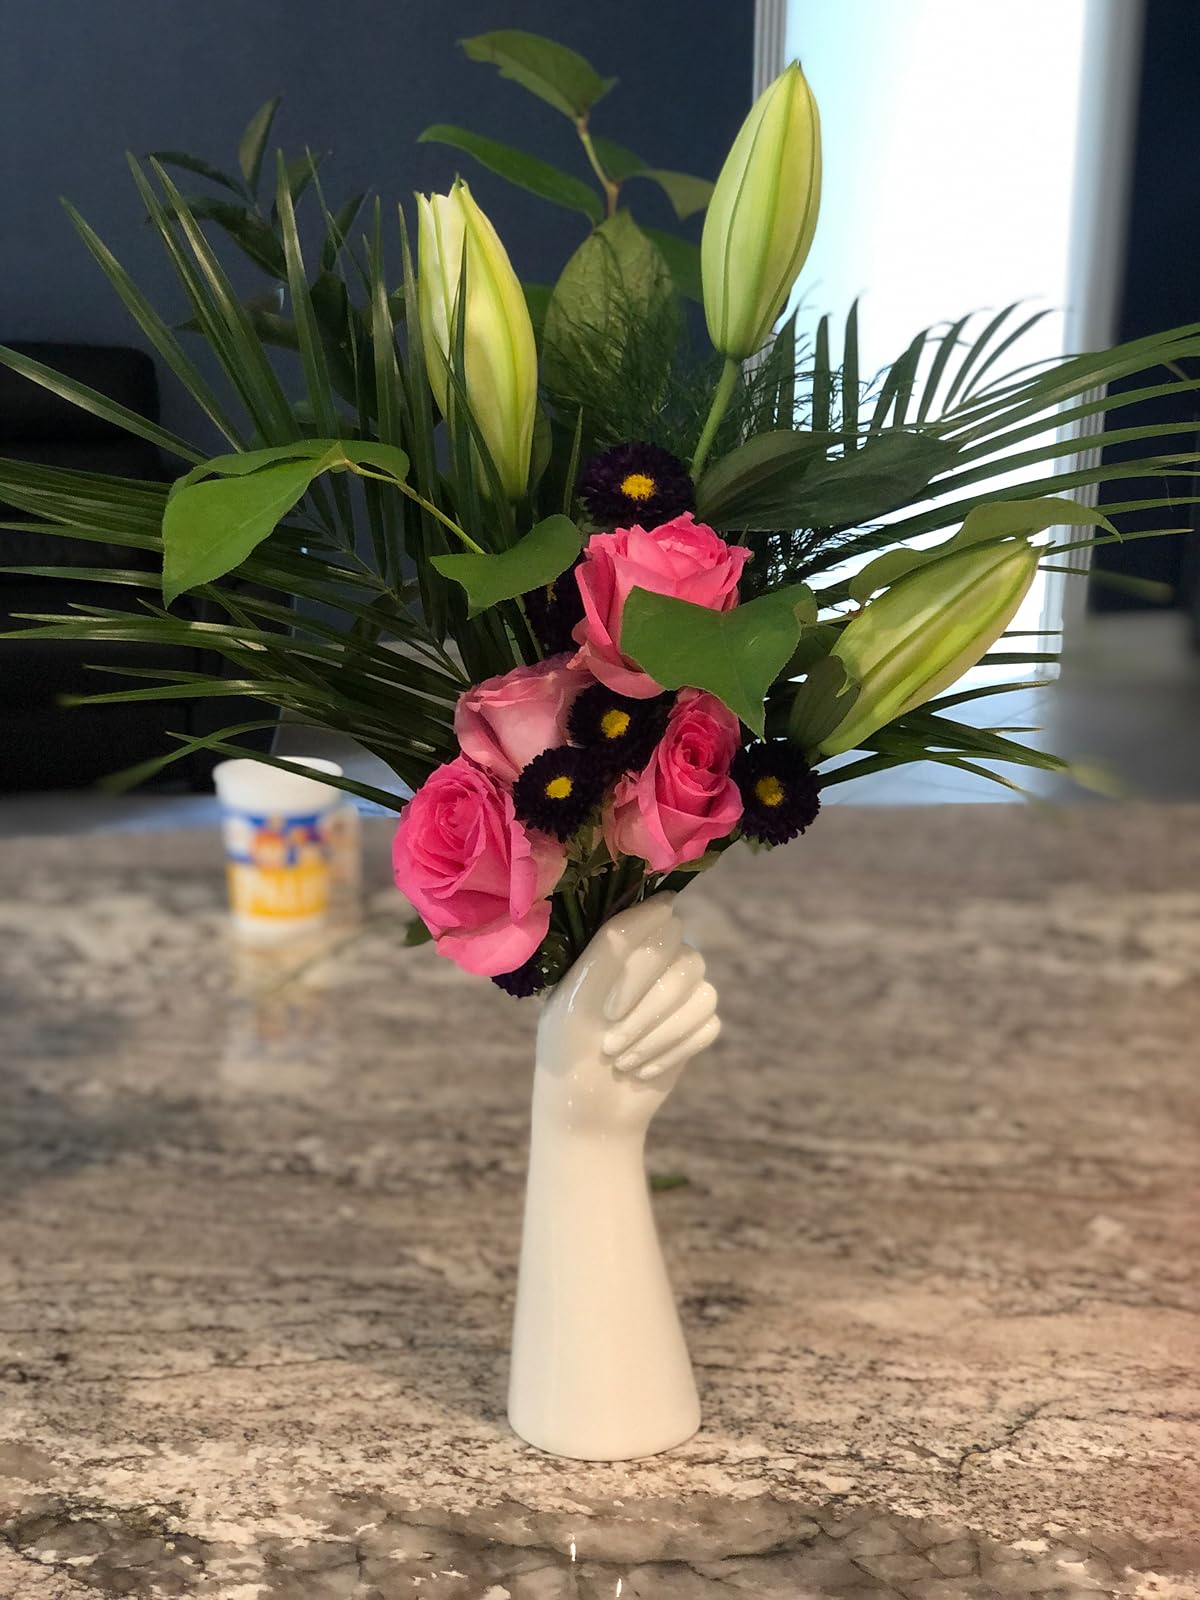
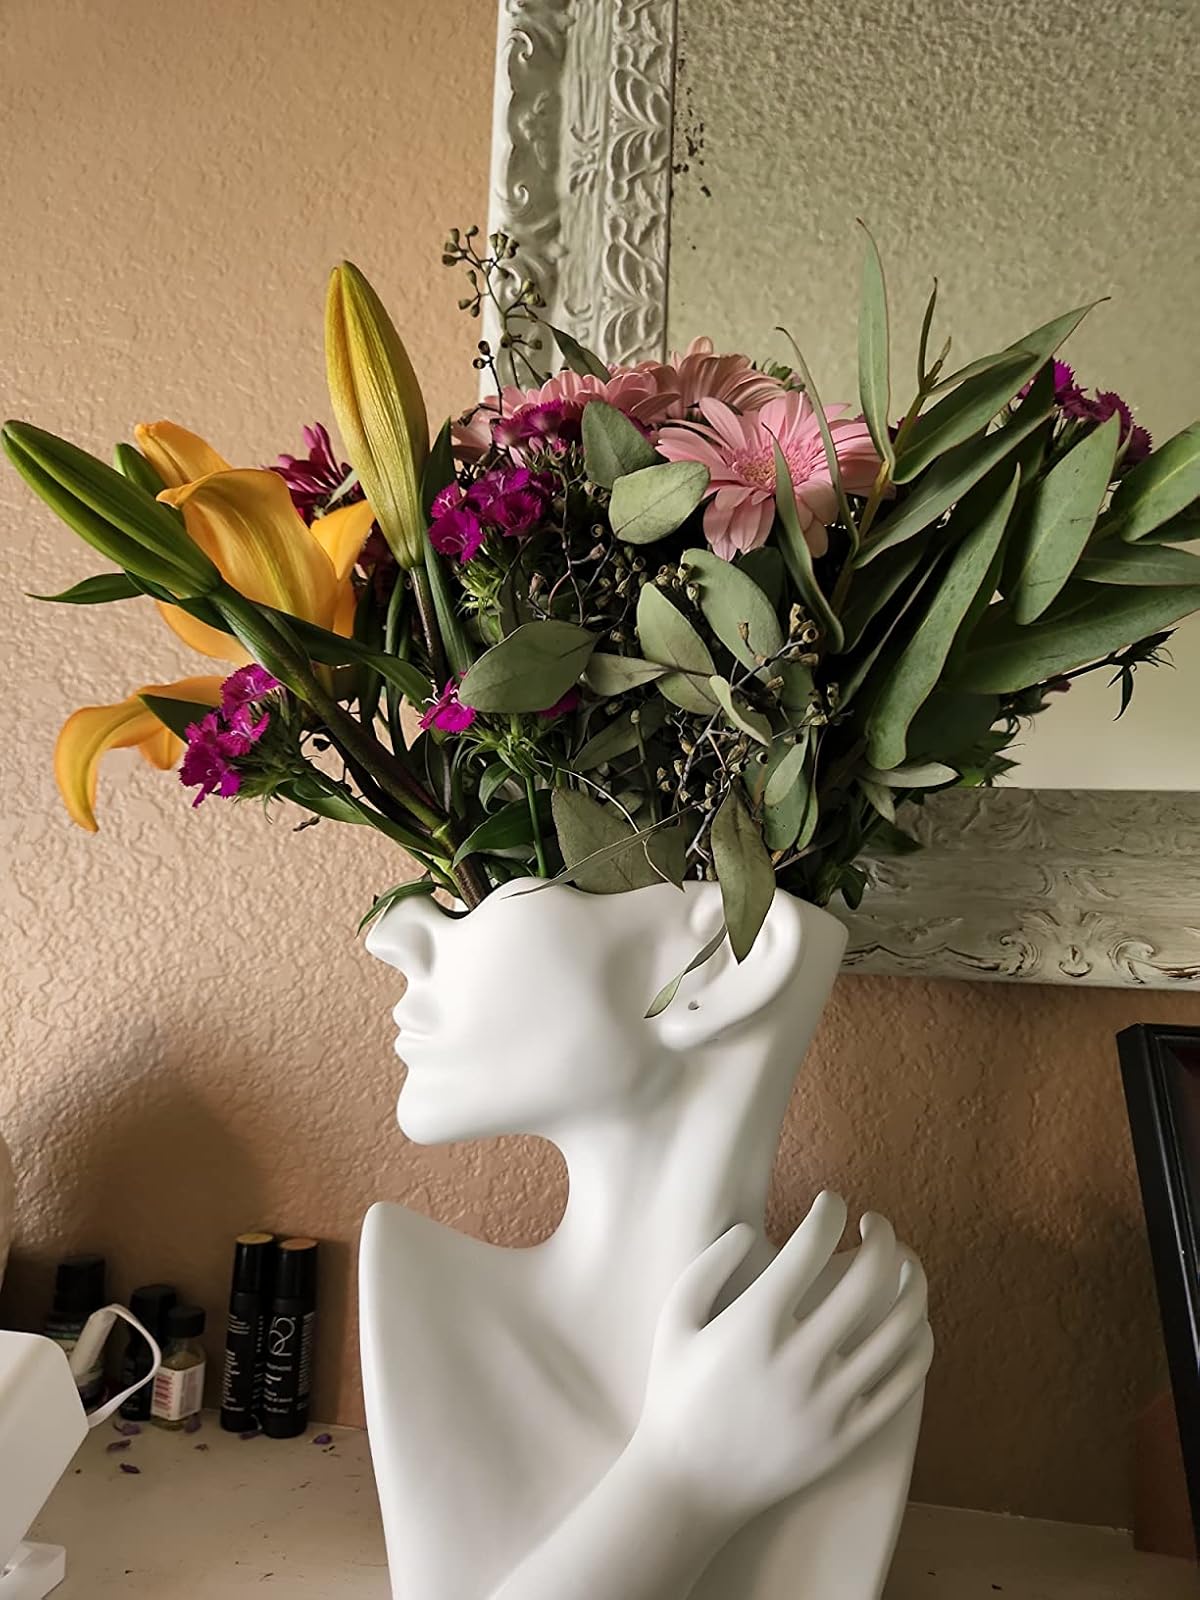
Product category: vase
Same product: no